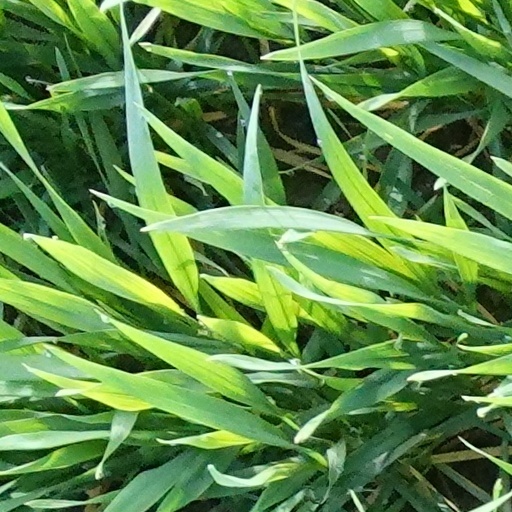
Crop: wheat